No Name (Slovak band)

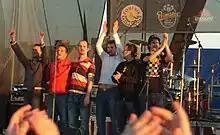
No Name in 2008

No Name is a Slovak rock band formed in Košice in 1996 by Viliam Gutray and three Timko brothers: Igor, Roman, and Ivan. Marián Čekovský joined as a keyboardist and was later replaced by Zoli Šallai. A few years later, the youngest Timko brother, Dušan, also became a member of the band. No Name became known to Slovak audiences by taking part in the Bratislavská lýra festival in 1997